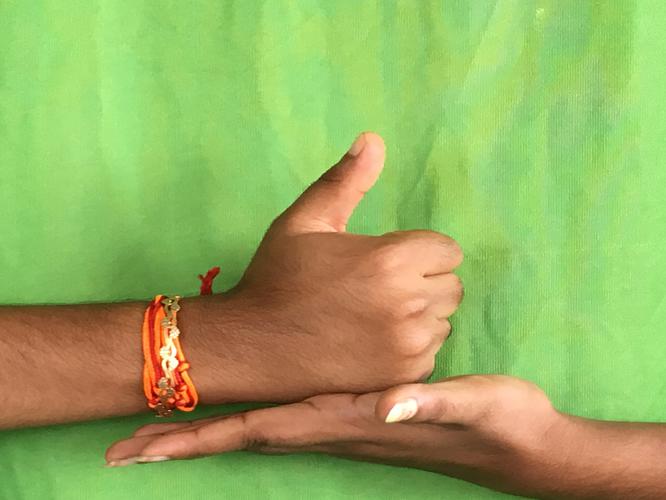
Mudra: Shivalinga
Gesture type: double_hand